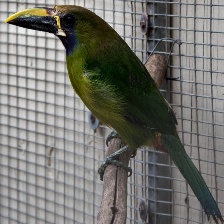
Species: BLUE THROATED TOUCANET
Scientific name: AULACORHYNCHUS CAERULEOGULARIS
ImageNet parent category: toucan